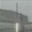
Label: rocket